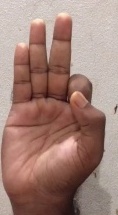
ASL sign: F